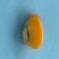
Maize quality: Good